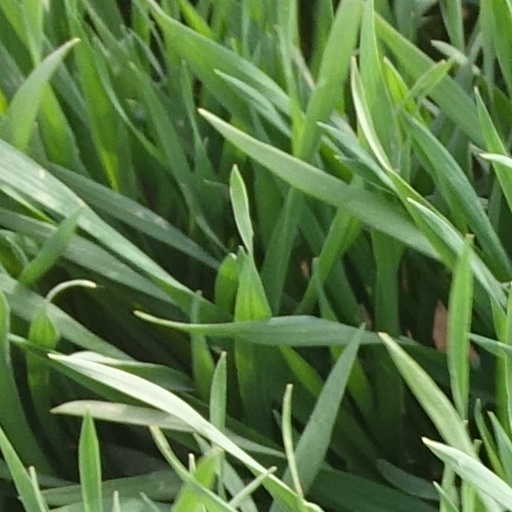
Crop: wheat